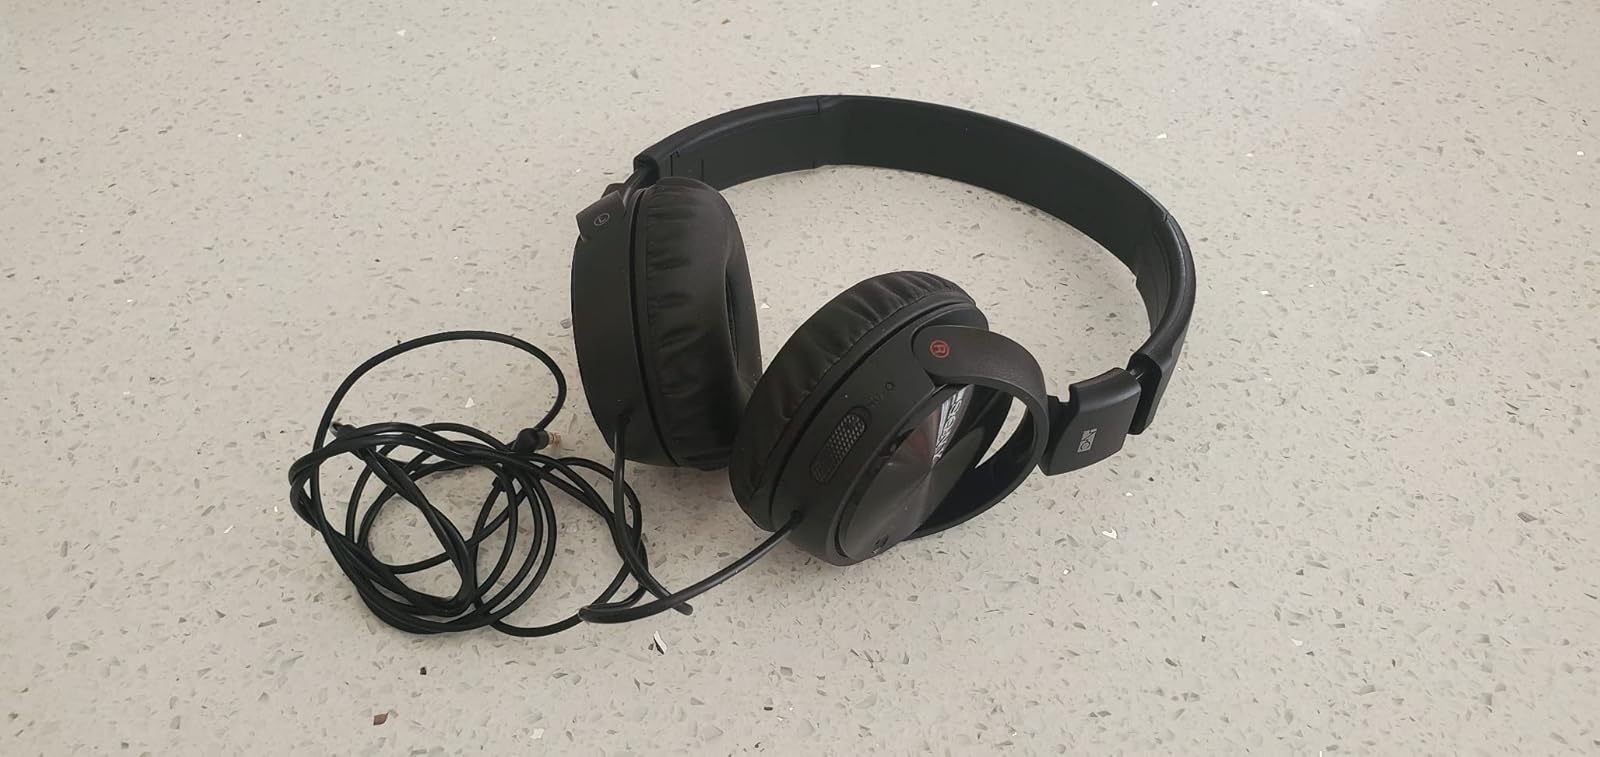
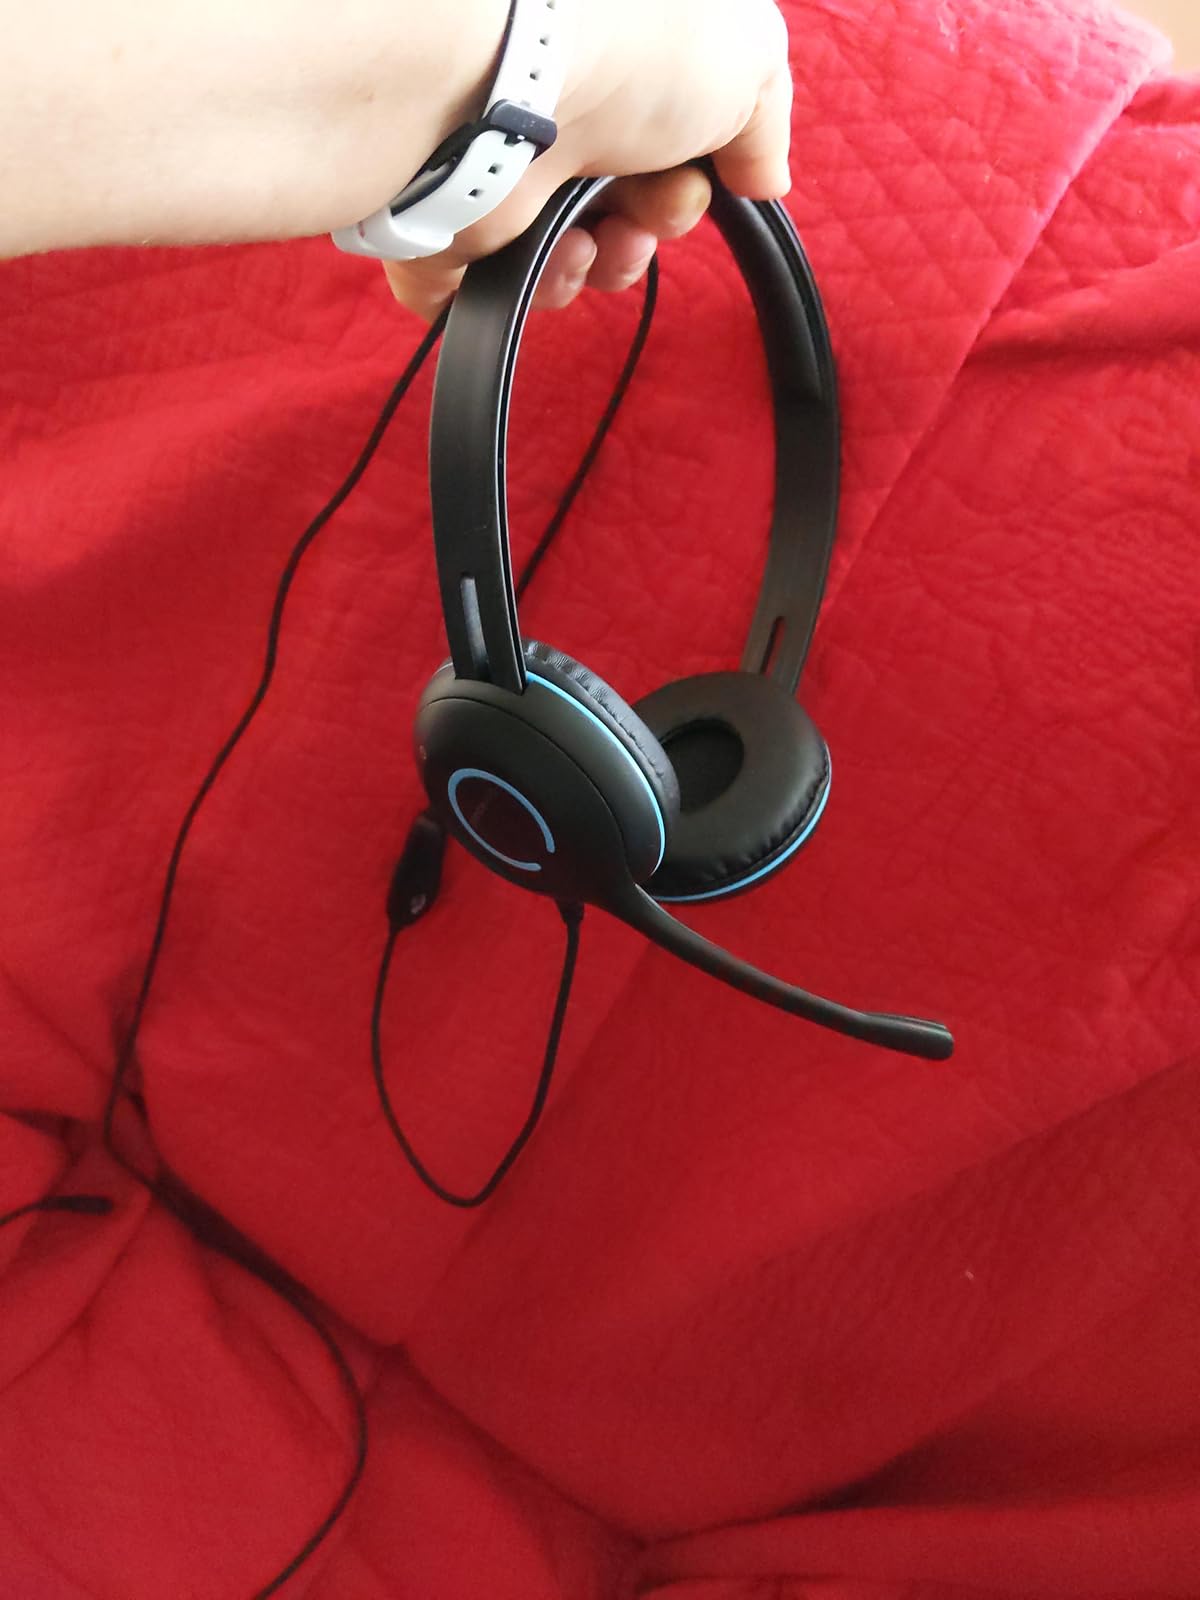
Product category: headphones
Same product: no